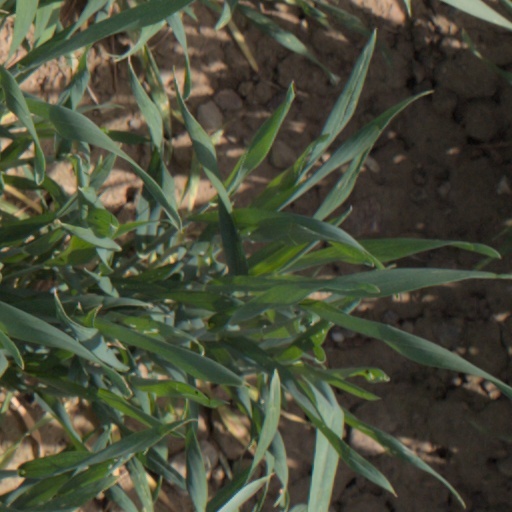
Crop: wheat